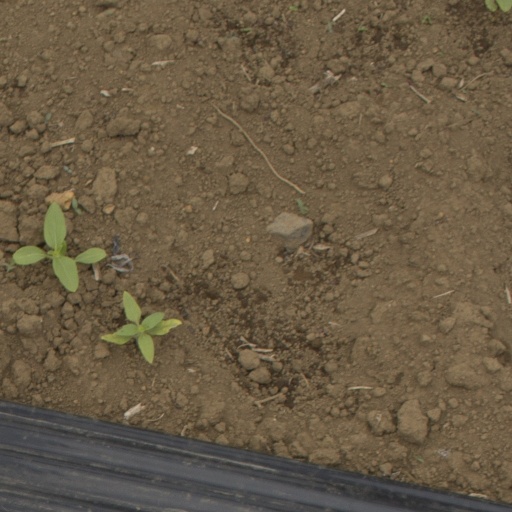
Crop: Jerusalem artichoke